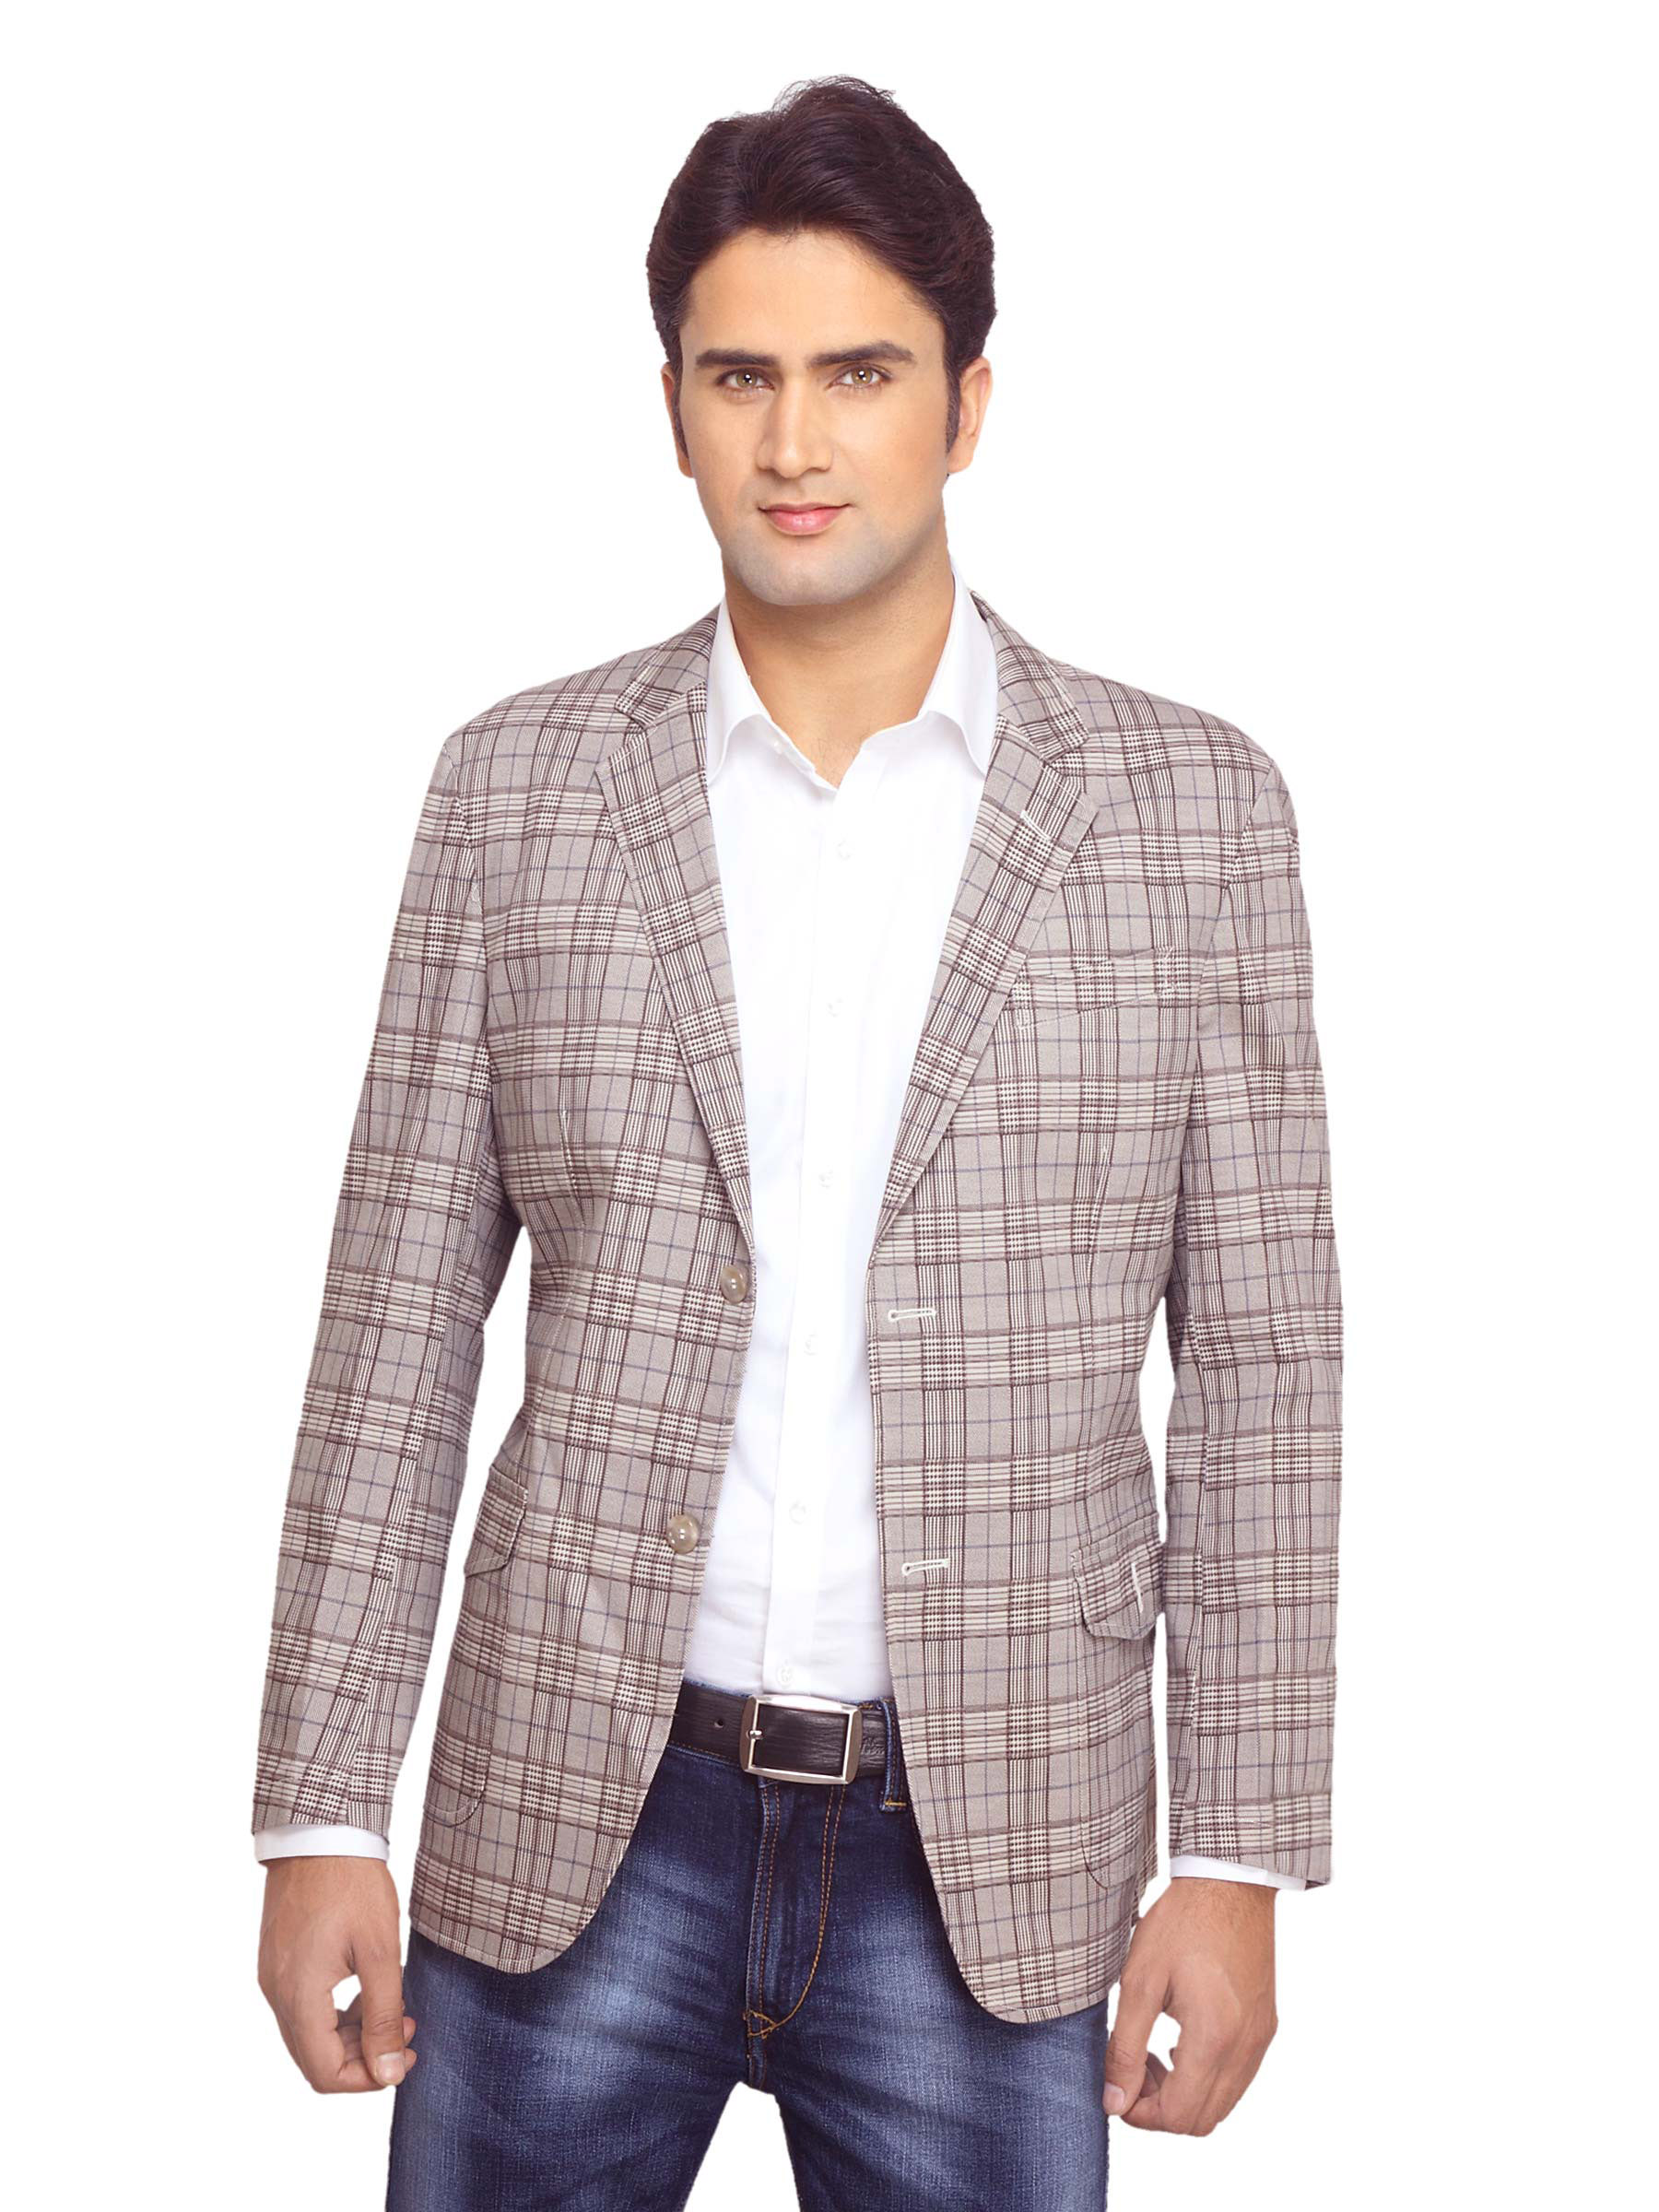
Reid & Taylor Men Brown Blazer
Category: Apparel / Topwear / Blazers
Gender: Men
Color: Brown
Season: Summer 2012
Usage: Formal